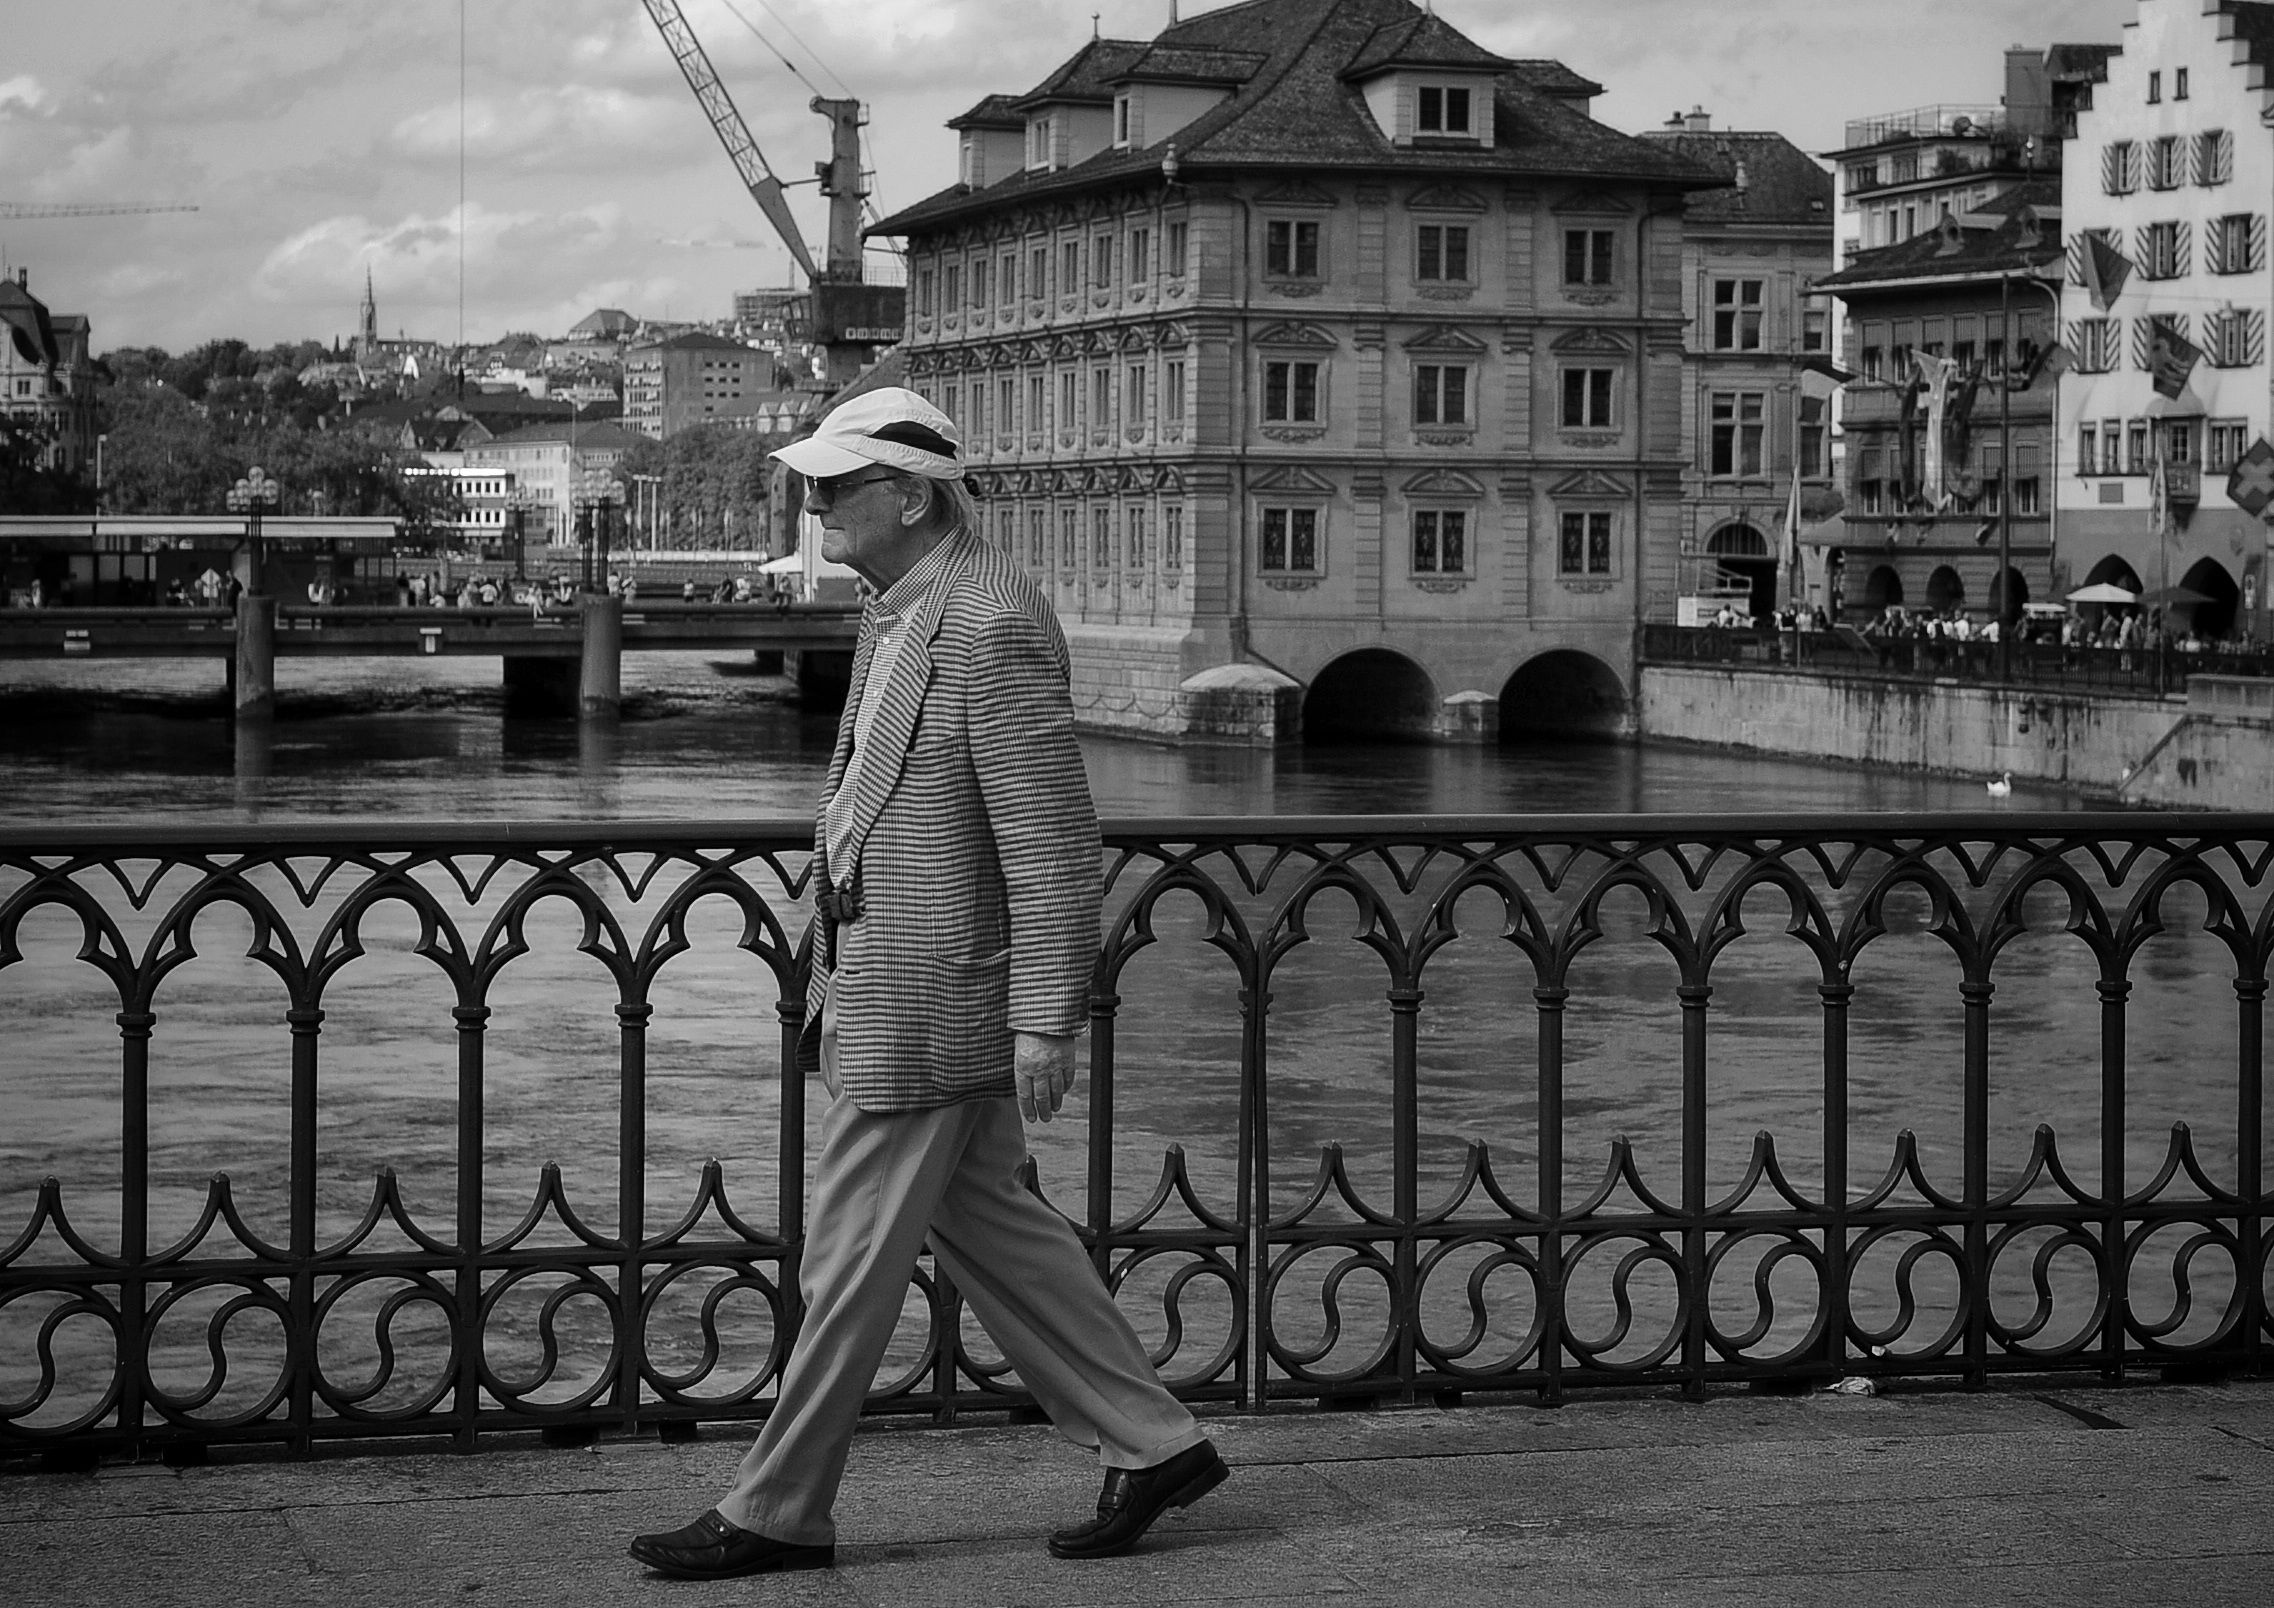
black and white, people, sun, road, white, street, photography, city, urban, monument, statue, black, monochrome, streetphotography, bw, candid, infrastructure, swiss, stadt, photograph, streetart, schweiz, switzerland, strasse, zurich, streetphoto, image, schwarzundweiss, stphotographia, streetscene, strassenszene, strassenfotografie, streetlife, streetpix, thomas8047, onthestreets, streetphotographer, 175528, zurichstreet, fascinationstreet, nikond300s, hafenkran, streetartz ri, zuri, monochrome photography, film noir, human positions